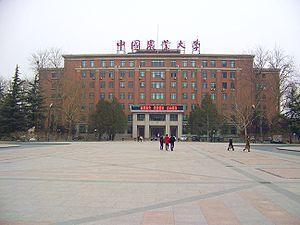
L’université agronomique de Chine est une université à Pékin, République populaire de Chine spécialisée en agronomie, biologie, ingénierie, médecine vétérinaire, économie, gestion, sciences humaines et sciences sociales. Elle a été créée en 1995 par la fusion de l'Université agricole de Beijing et de l'Université d'ingénierie agricole de Beijing. À l'heure actuelle, l'université compte environ 12 500 étudiants de premier cycle et 7 000 étudiants des cycles supérieurs. Cette université est la première institution en Chine pour les études agronomiques.